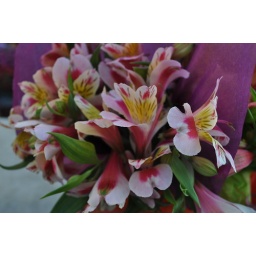
flowers in green market.